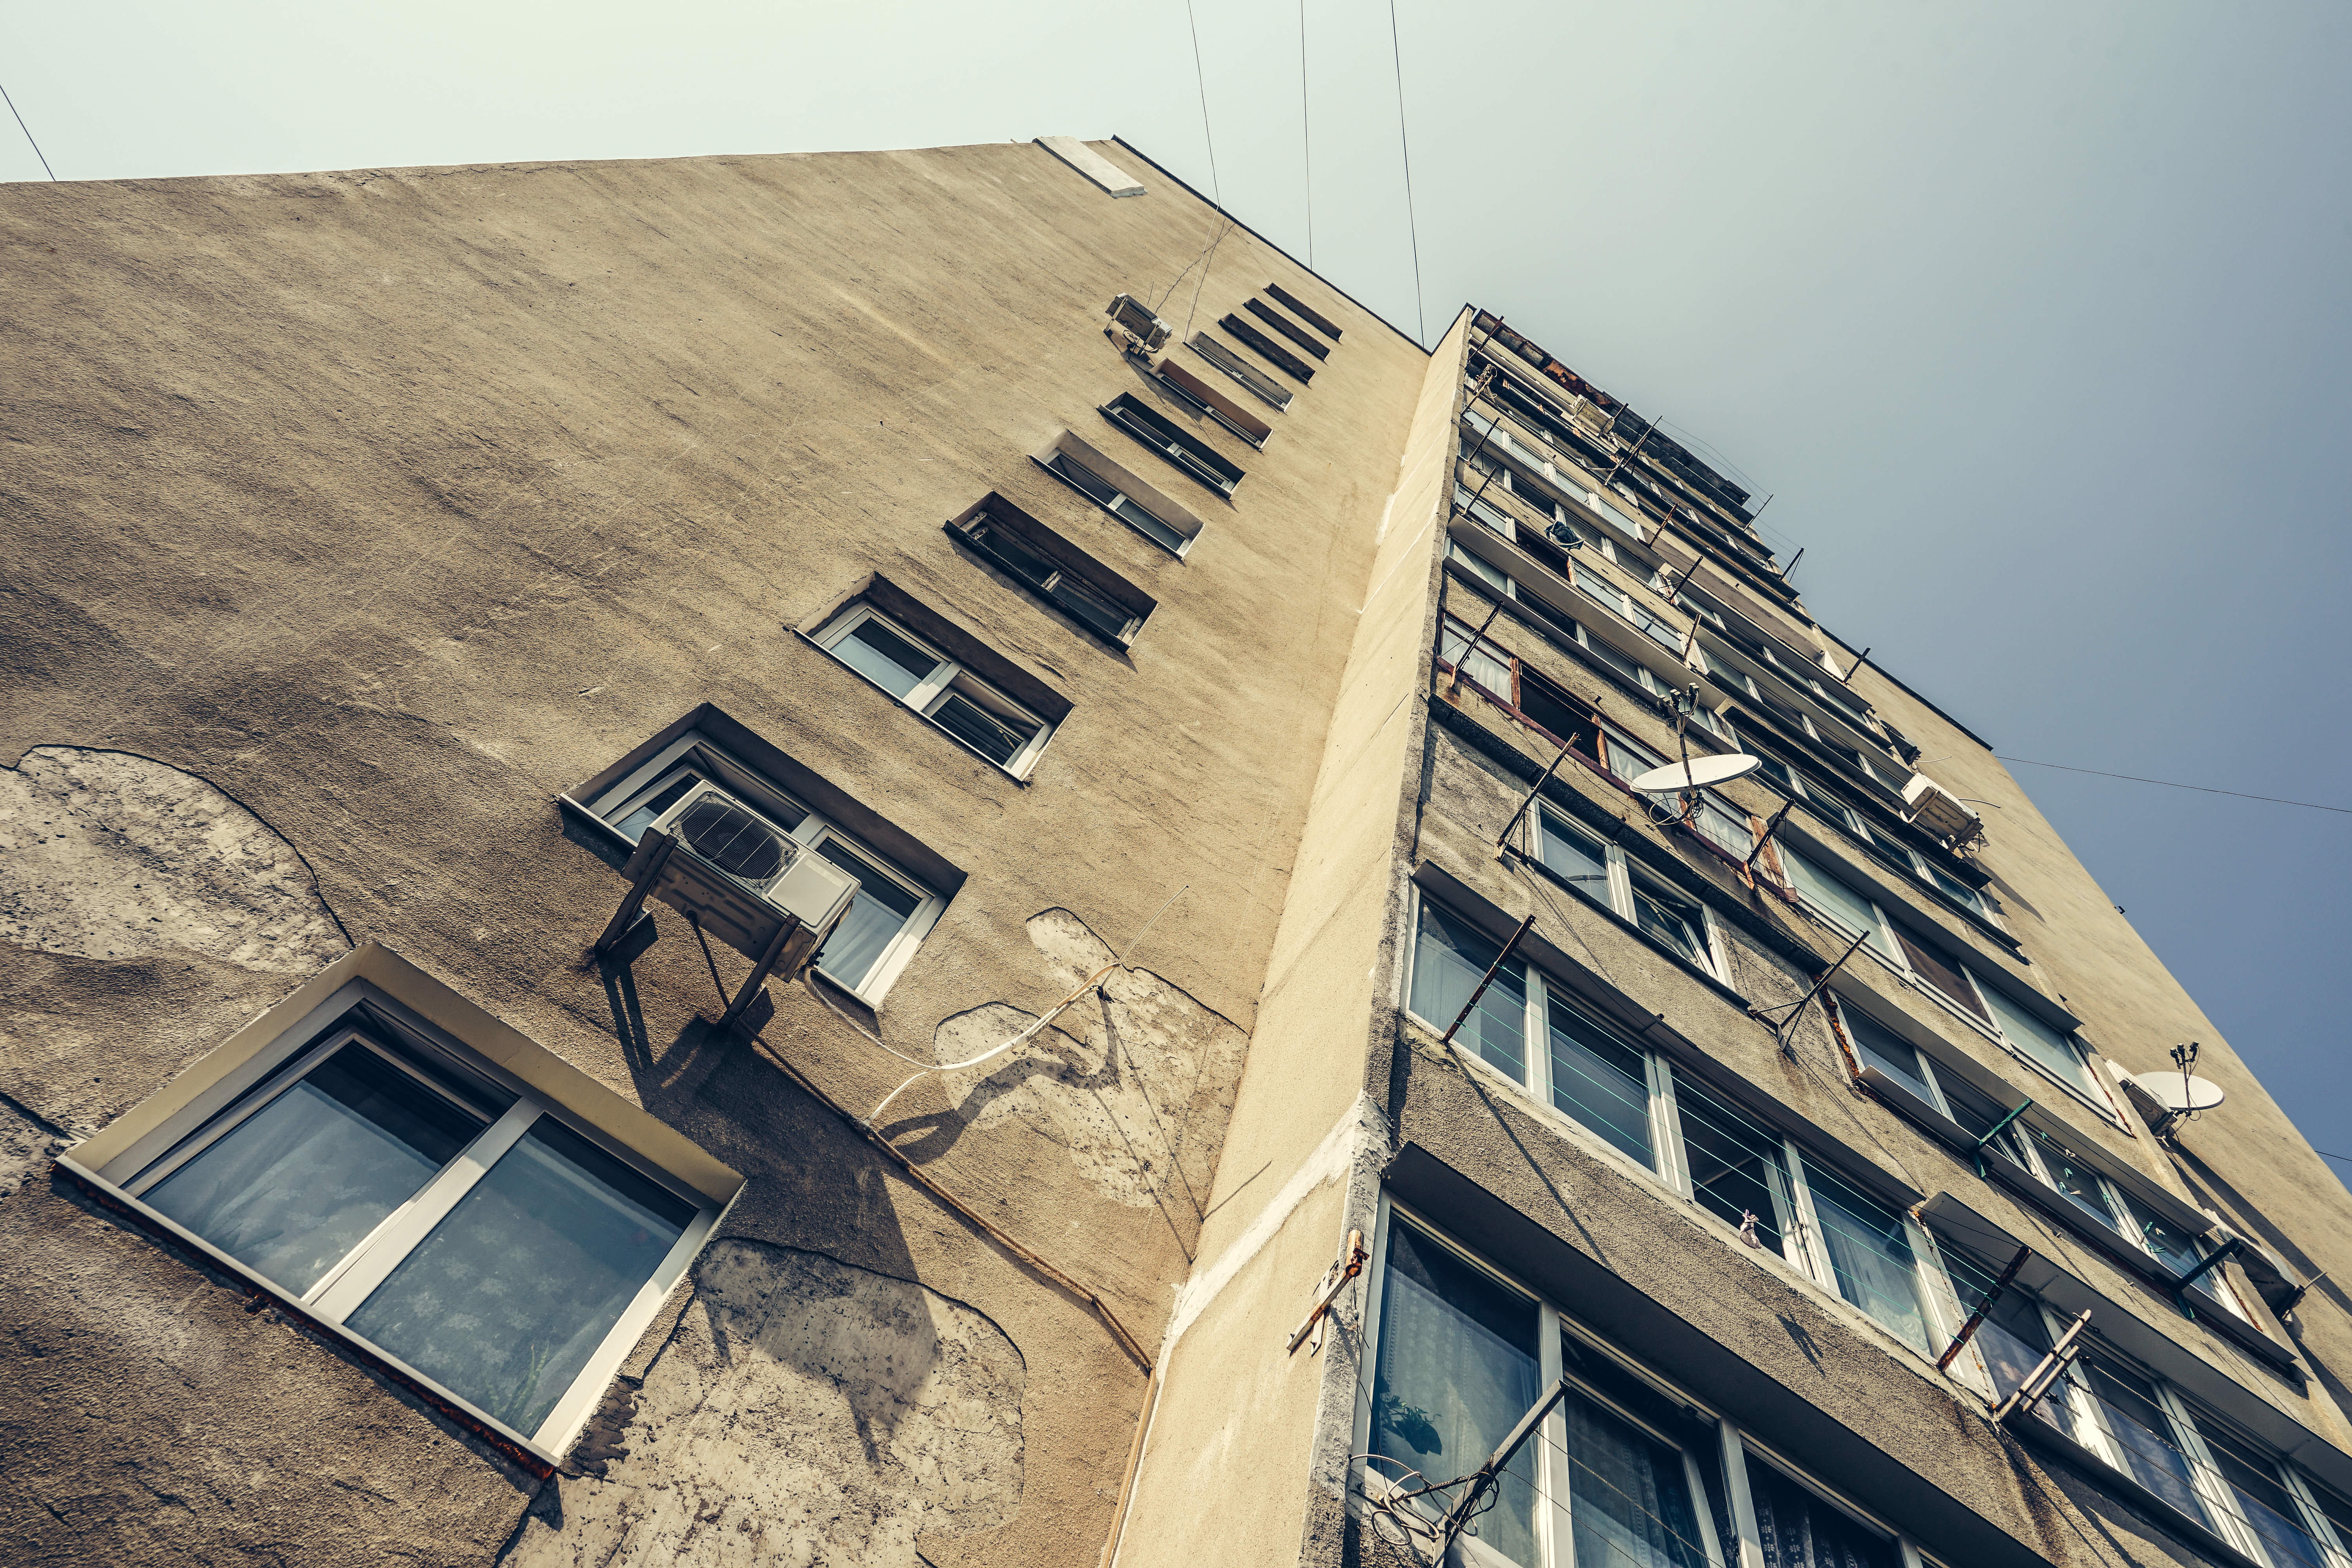
architecture, wood, house, perspective, roof, building, skyscraper, downtown, facade, tower block, windows, shape, low angle shot, urban area